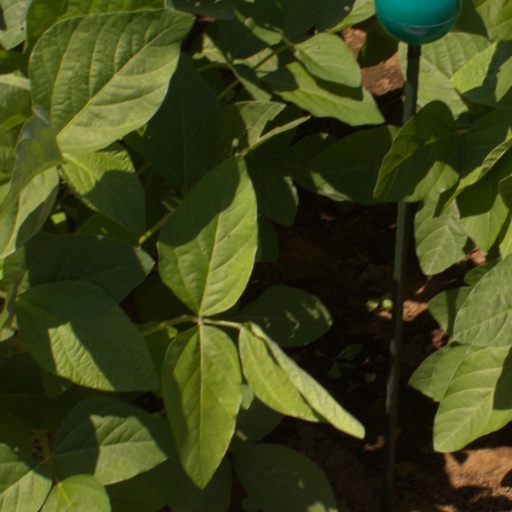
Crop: soybean